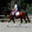
Label: horse